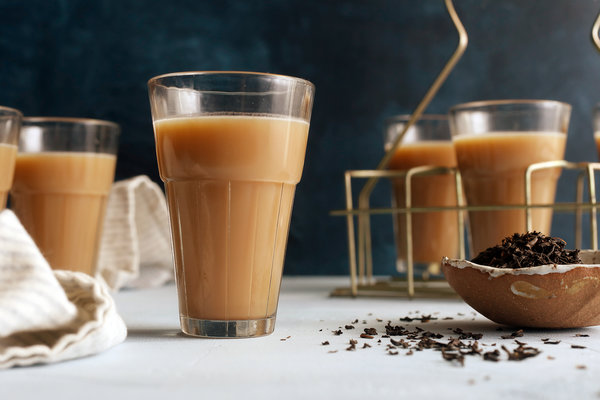
Dish: chai